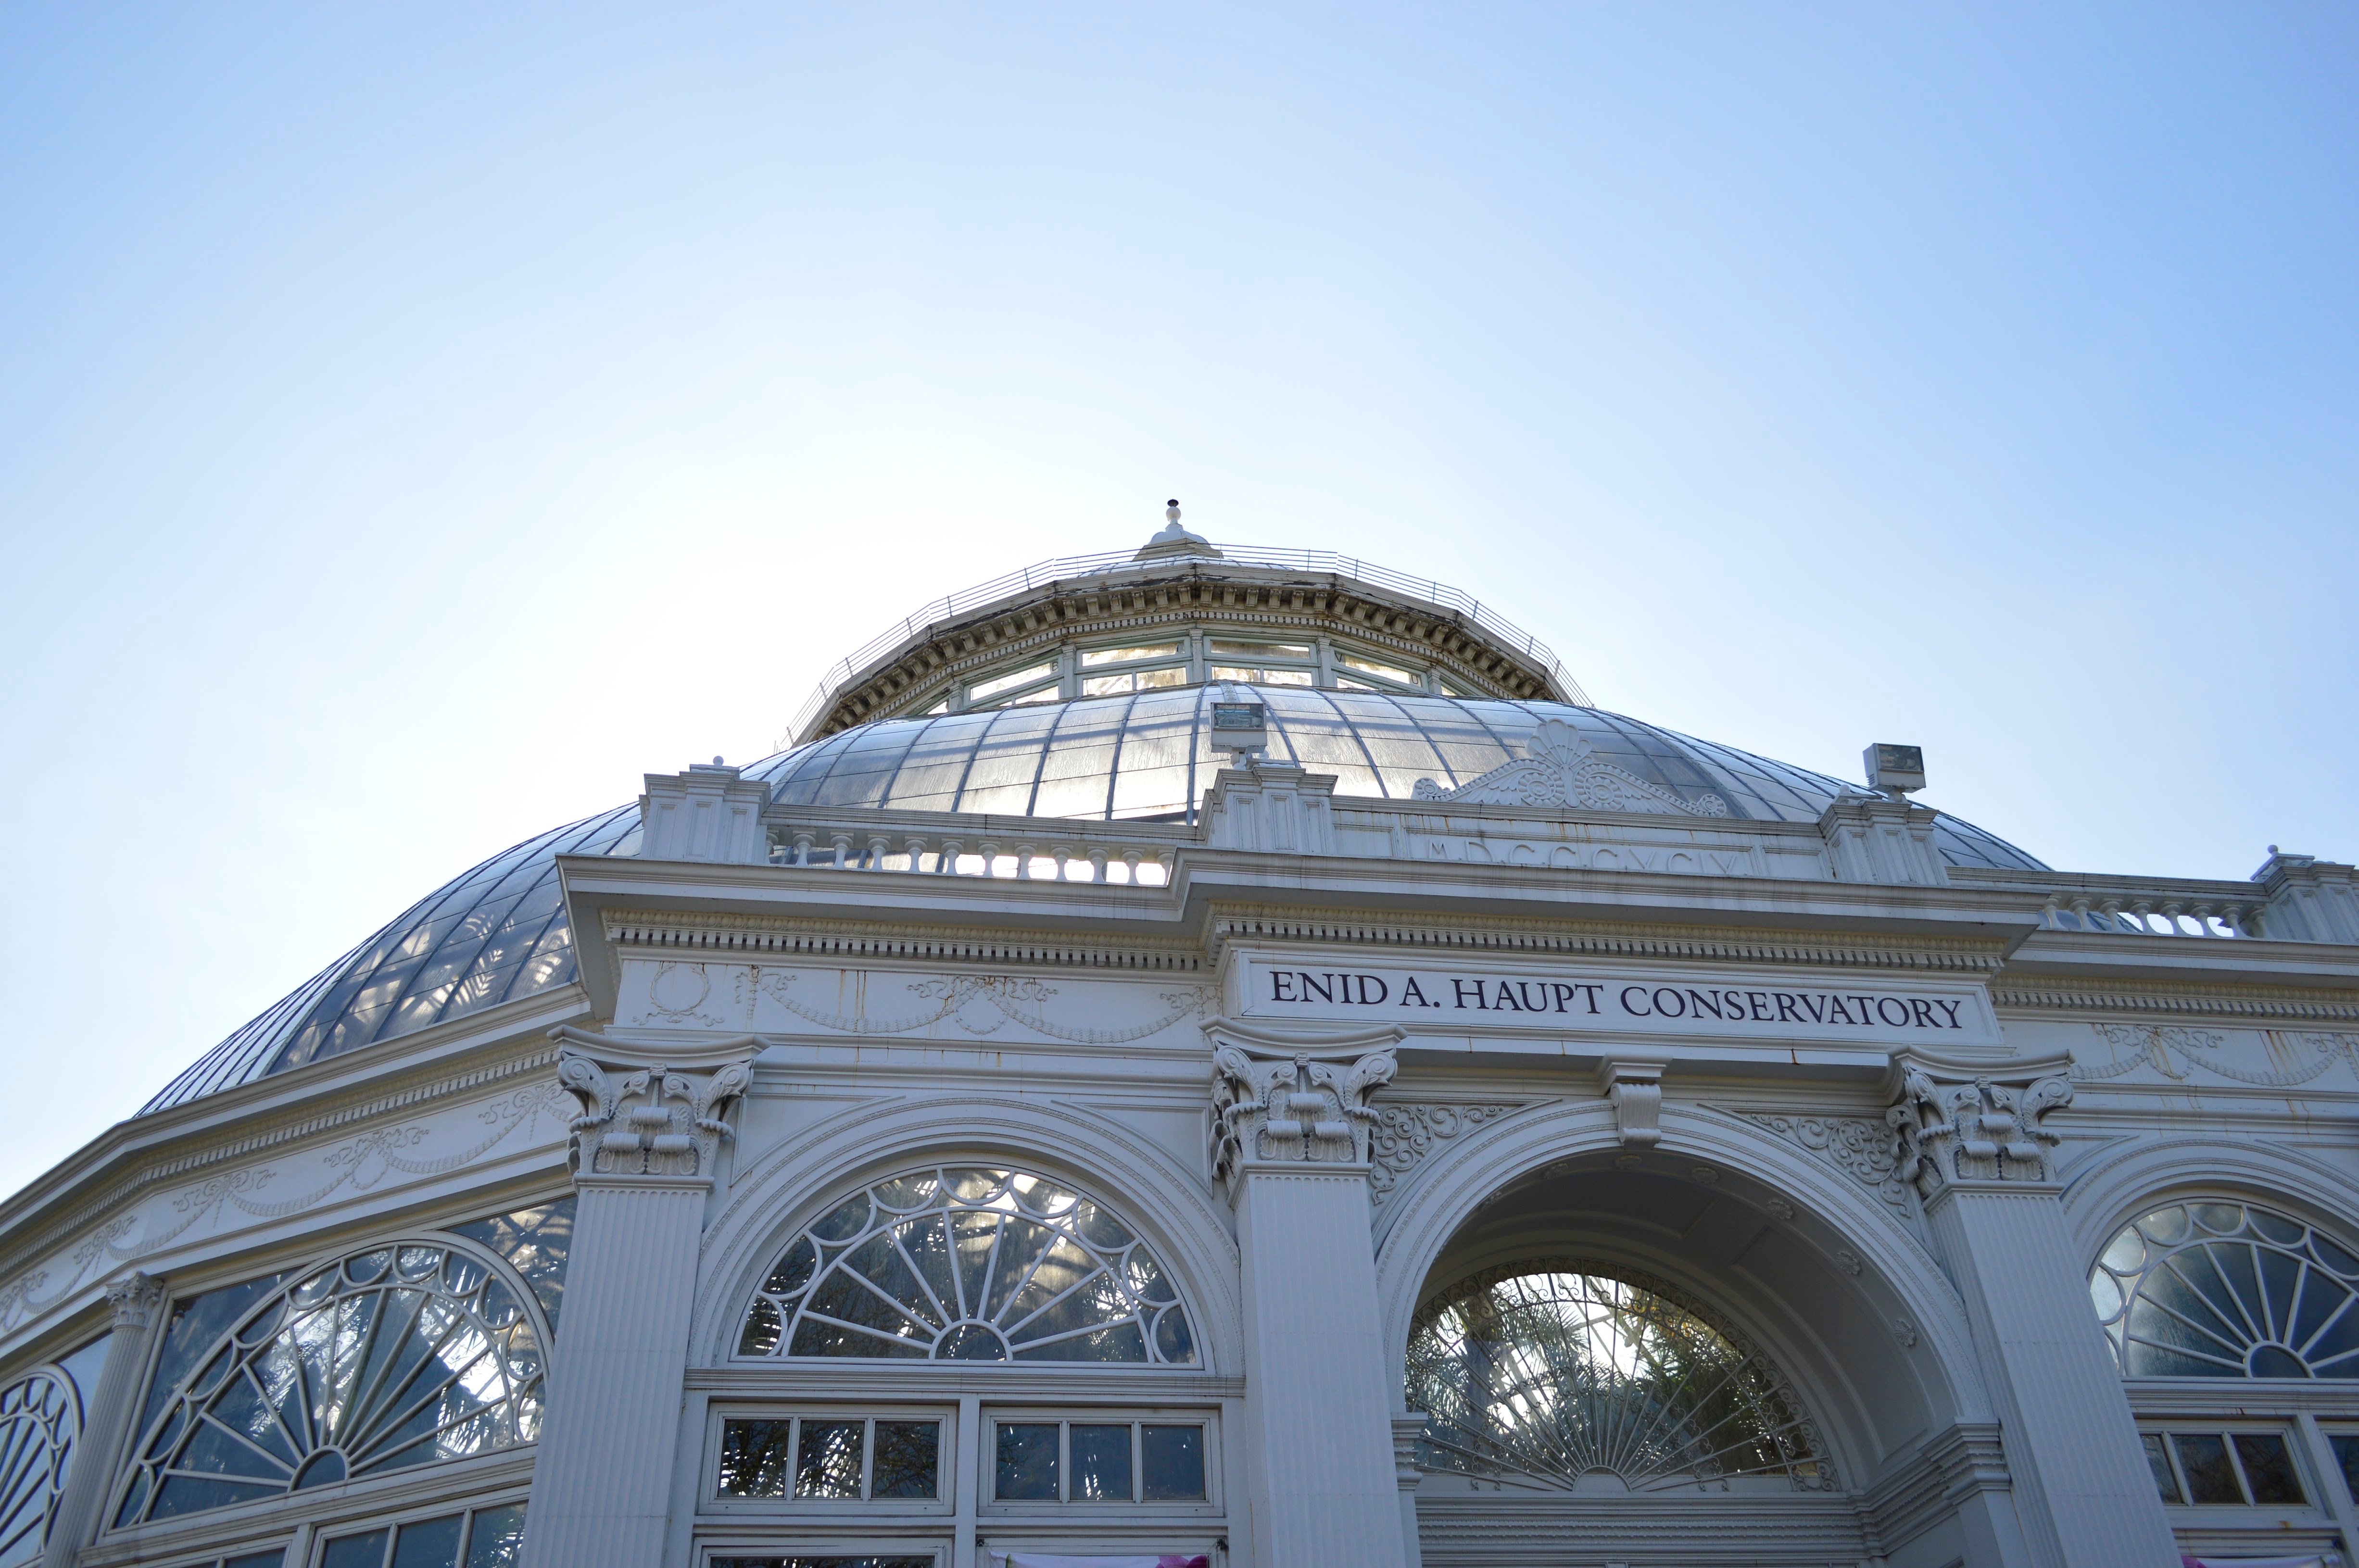
architecture, structure, monument, arch, landmark, facade, dome, ancient history